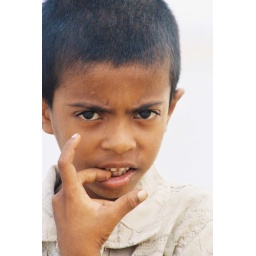
A boy from a fisheries family in the Kalpitiya coast line.